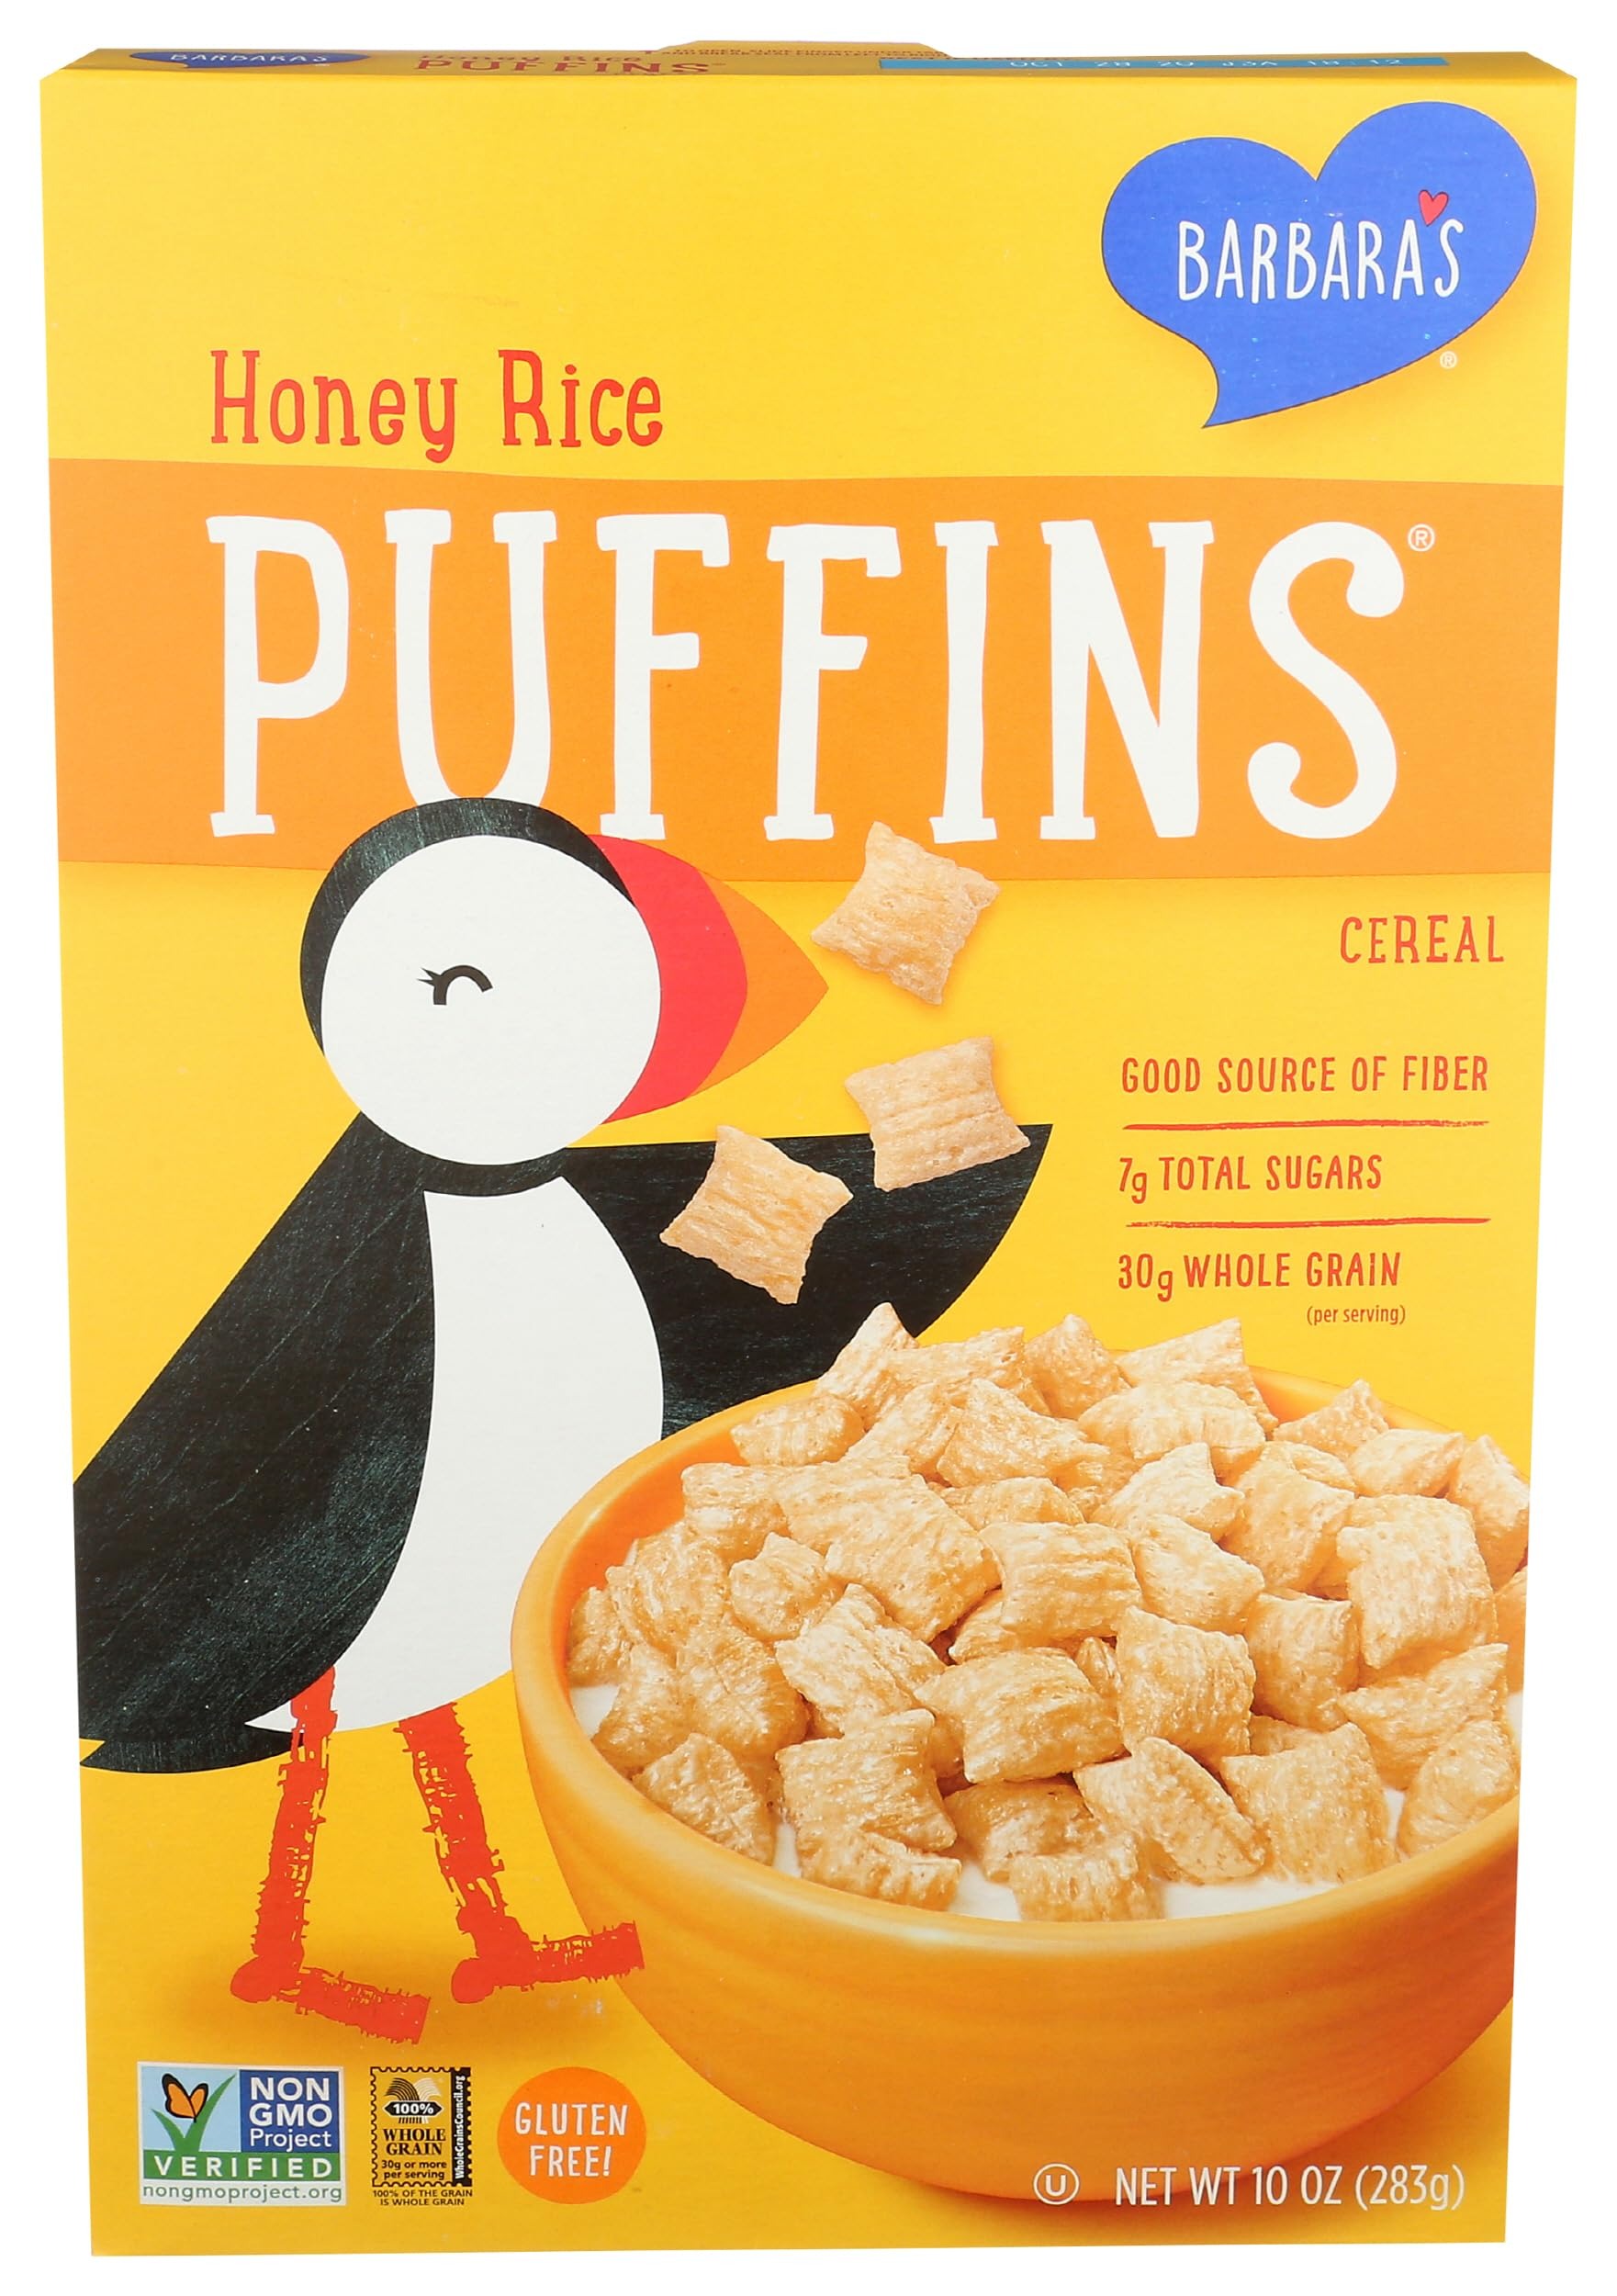
Item Name: Barbaras Bakery, Cereal Puffins Honey Rice, 10 Ounce
Bullet Point 1: Gluten free!
Bullet Point 2: Vegetarian
Product Description: Whole grain brown rice pillows are gluten free and have a great crunch with honey-sweetened goodness.
Value: 10.0
Unit: Ounce

Price: 52.84